Tagaung Kingdom

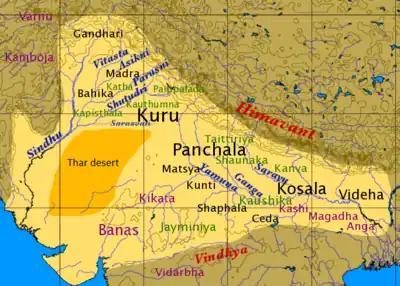
Map of northern India in the late Vedic period. The location of Vedic shakhas is labelled in green.

Tagaung came to be featured prominently in an effort by the early Konbaung kings to link the origins of Burmese monarchy to the Buddha, and ultimately the first king of the world in Buddhist mythology, Maha Sammata. Hmannan states that Prince Abhiyaza (Abhiraja) of Kingdom of Kosala of the Sakya clan—the clan of the Buddha and Maha Sammata—and his followers left their homeland, following a military defeat against their neighbouring Kingdom of Panchala. They settled and founded a kingdom at Tagaung in present-day northern Burma at the upper banks of the Irrawaddy river in 850 BCE.